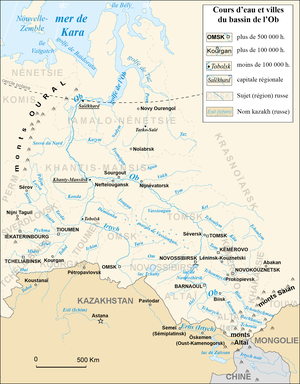
Le Bachkaous est une rivière de Russie, qui coule en Sibérie occidentale, république de l'Altaï. C'est un affluent du Tchoulychman en rive gauche, donc un sous-affluent de l'Ob par le Tchoulychman puis par la Biia.
Le Tchoulym est une rivière de Russie qui coule dans l'oblast de Novossibirsk, au sud-est de la Sibérie occidentale. C'est l’affluent principal du lac Tchany.
Le Pelym ou Bolchoï Pelym, est une rivière de Russie, qui coule dans le nord de l'oblast de Sverdlovsk. C'est un important affluent en rive gauche de la Tavda, donc un sous-affluent de l'Ob, par la Tavda, la Tobol puis l'Irtych.
Le Karassouk est une rivière de Russie qui coule dans l'oblast de Novossibirsk, au sud-est de la Sibérie occidentale.
La Tobol ou Tobyl est une rivière qui prend sa source dans la steppe kazakhe, puis coule en Russie dans les oblasts de Kourgan et de Tioumen. C'est un affluent de l'Irtych en rive gauche, donc un sous-affluent de l'Ob. Son cours est long de 1 591 km.
Le Tchoulychman est une rivière de Russie, qui se jette dans le lac Teletskoïe en République de l'Altaï dans le sud-ouest de la Sibérie. Le lac Teletskoïe se déverse dans la rivière Biia, qui donne elle-même naissance au fleuve Ob. La rivière marque la limite occidentale de la réserve naturelle de l'Altaï.